Heraion of Samos

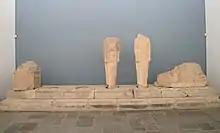
The Geneleos group

There is archaeological evidence of activity at the site of the altar (7) from the late Mycenaean period, but the first structure was built in the ninth century BC. This rough and undecorated stone structure measured x .